Col. Benjamin Simond House

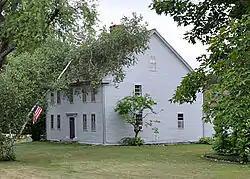

The Col. Benjamin Simonds House is a historic house at 643 Simonds Road in Williamstown, Massachusetts. The colonial style wood-frame house was built in 1770 by Benjamin Simonds, a veteran of the French and Indian Wars, who was one of Williamstown's early settlers. The house was listed on the National Register of Historic Places in 1983, and now houses a bed and breakfast.